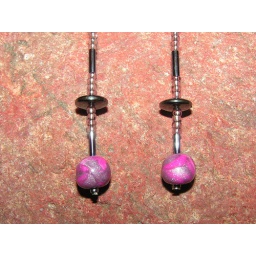
These sterling silver dangle earrings incorporate metallic pink and silver polymer clay beads, hematite pieces and glass in their design.